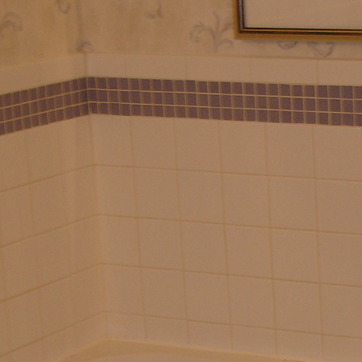
Material: tile